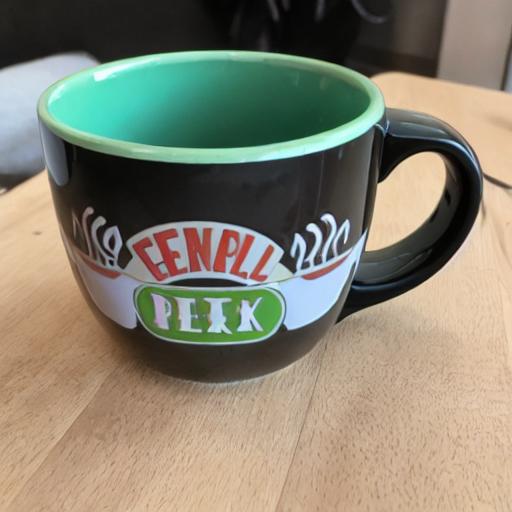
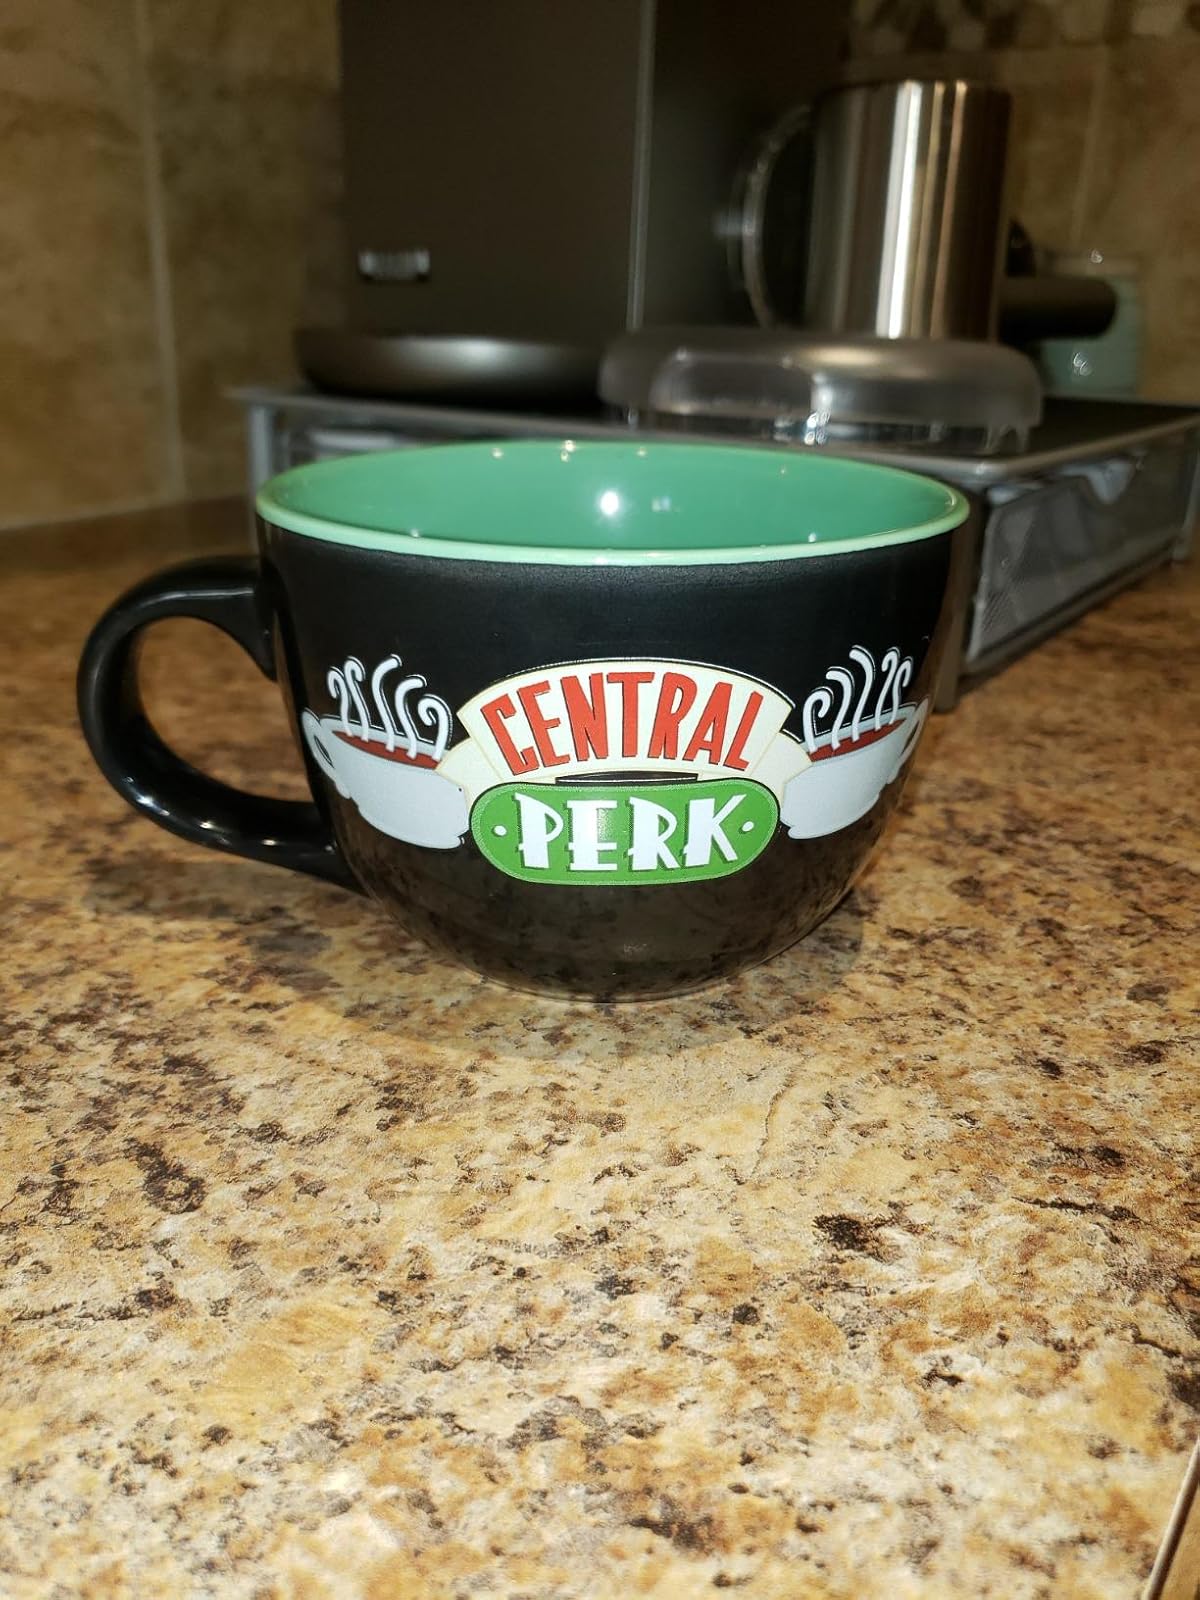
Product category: items_mug
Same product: no